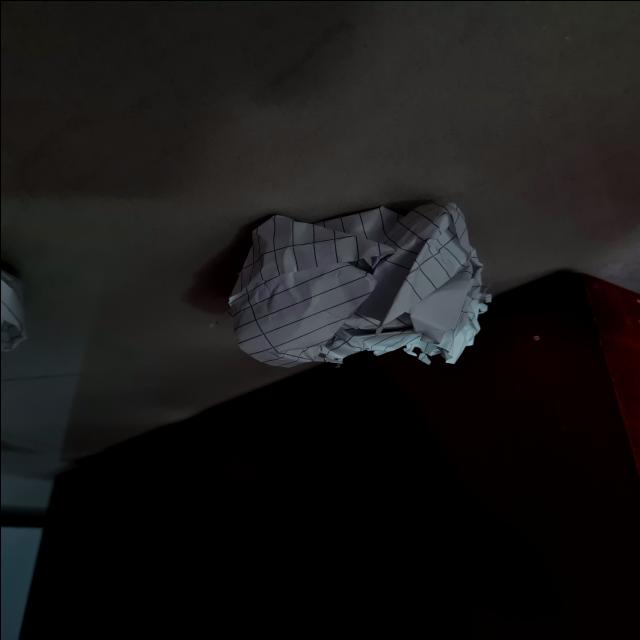
Label: tissues